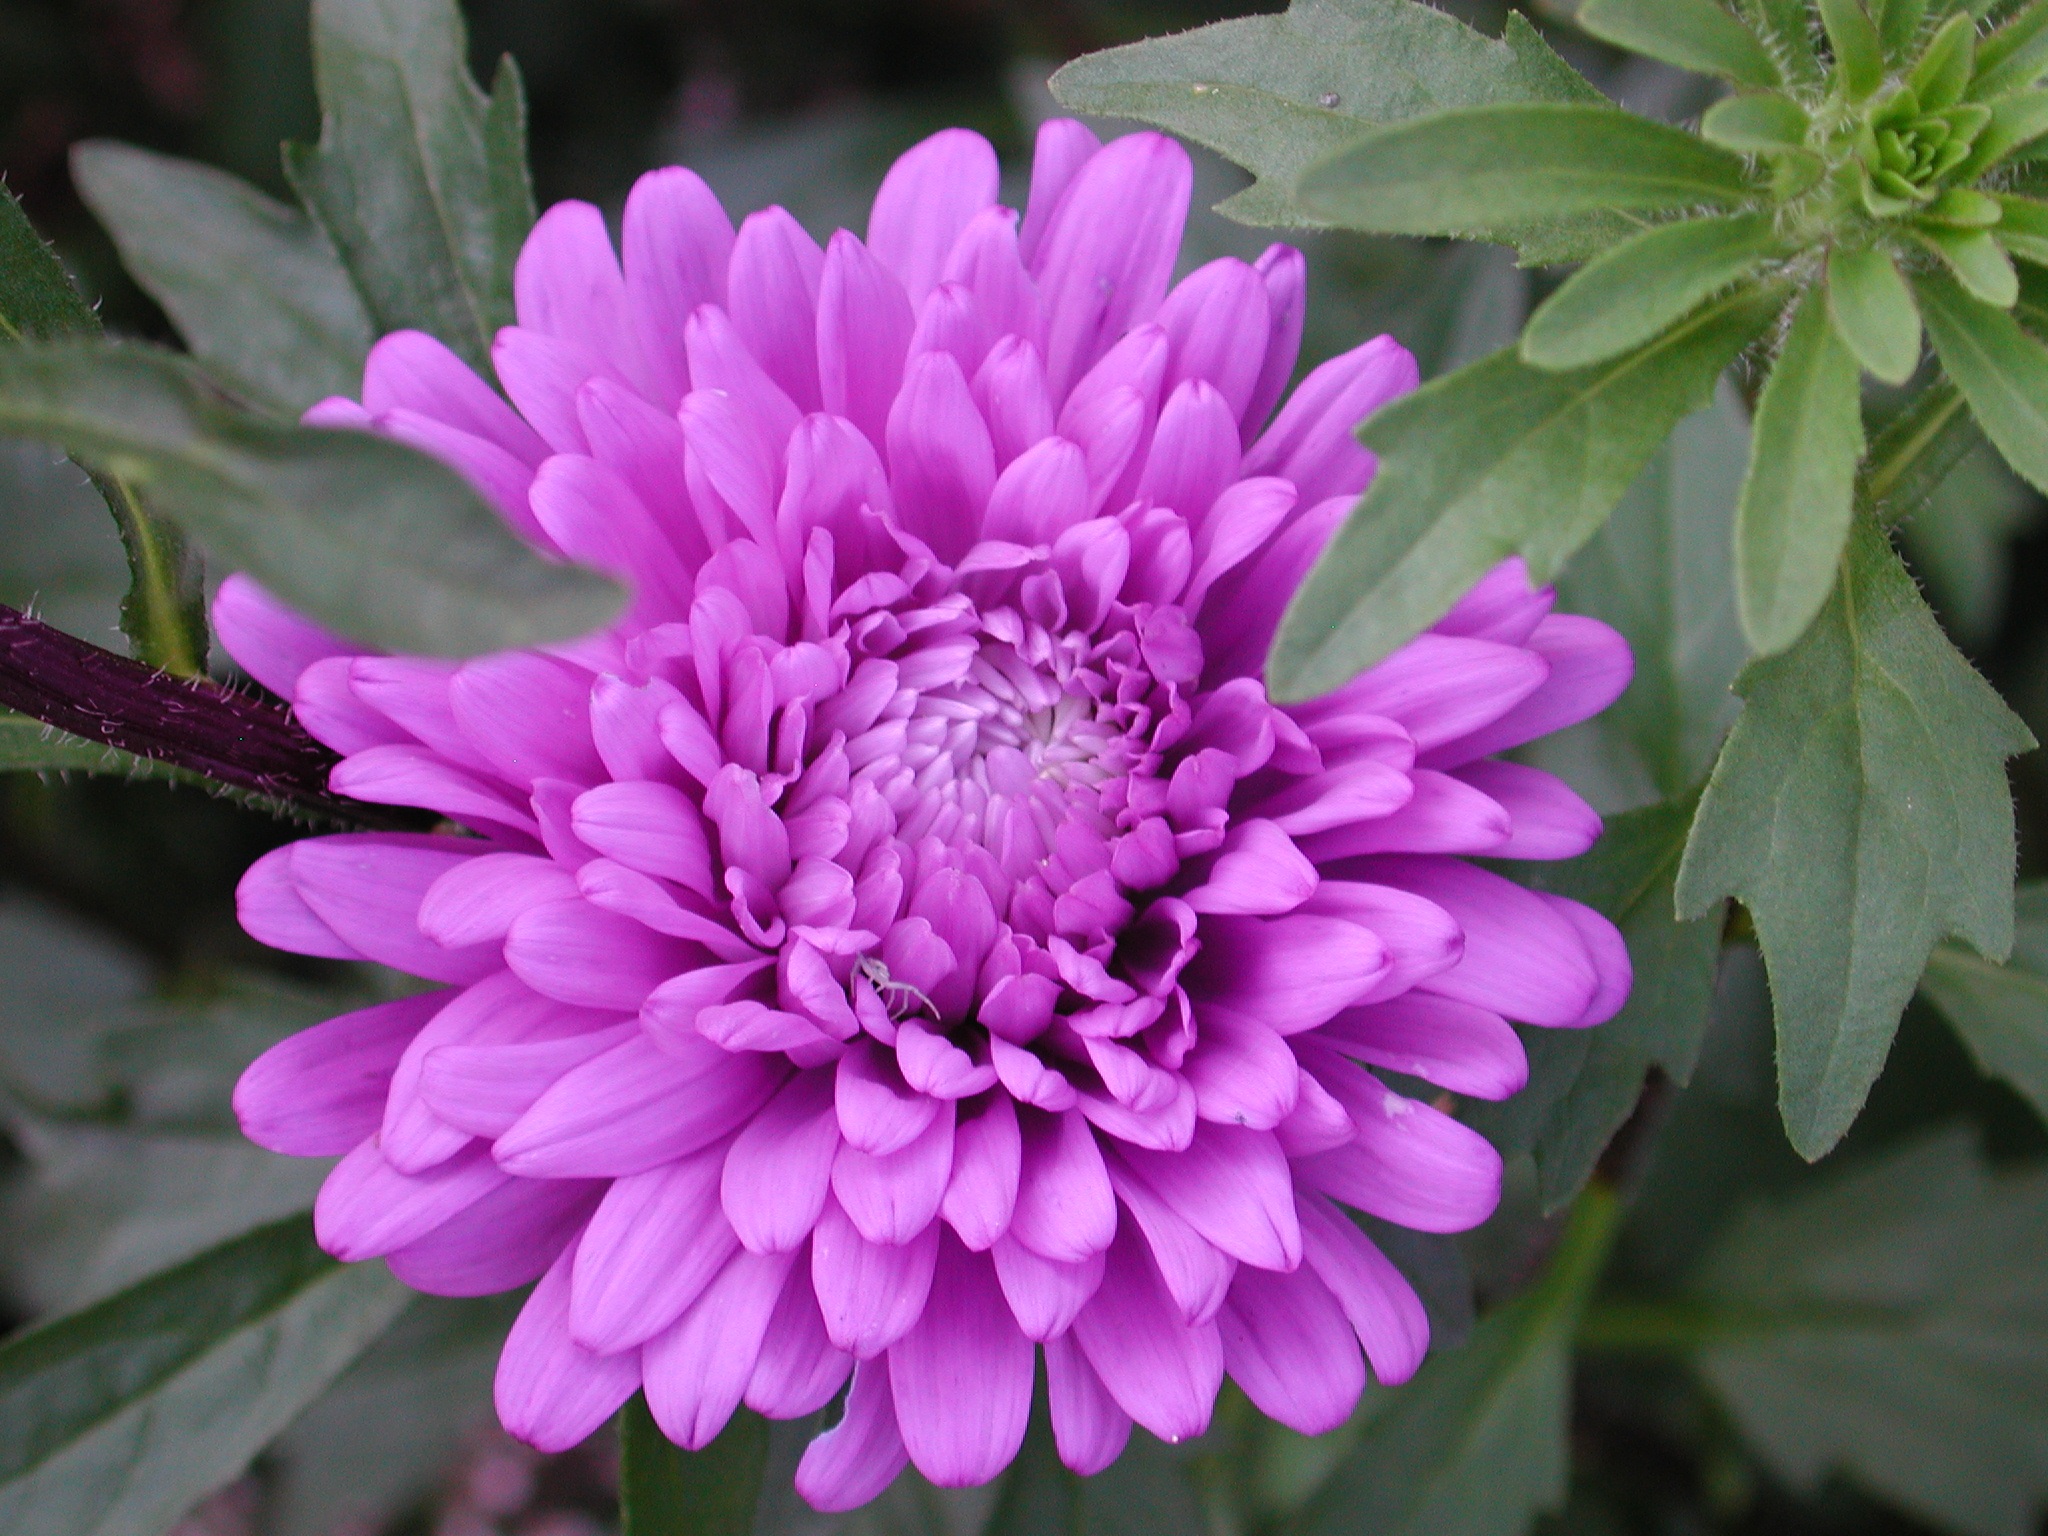
plant, flower, purple, petal, autumn, flora, dahlia, aster, flowering plant, daisy family, annual plant, land plant, chrysanths